Feilian

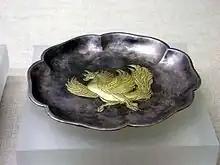
Gilt hexagonal silver plate with a feilian beast pattern

Feilian or is a Chinese wind spirit from a southern tradition, later identified with and subsumed under the primary wind deity Fengbo. Feilian has also been identified with a late Shang dynasty minister as well as with the mythical phoenix bird, and retained a separate identity as a mythical creature after losing its status as master of the wind.